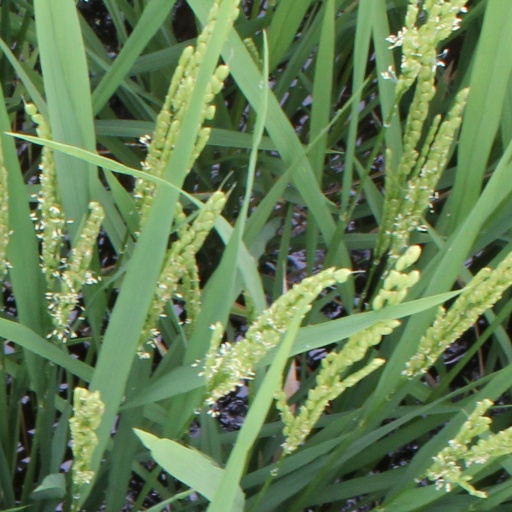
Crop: rice